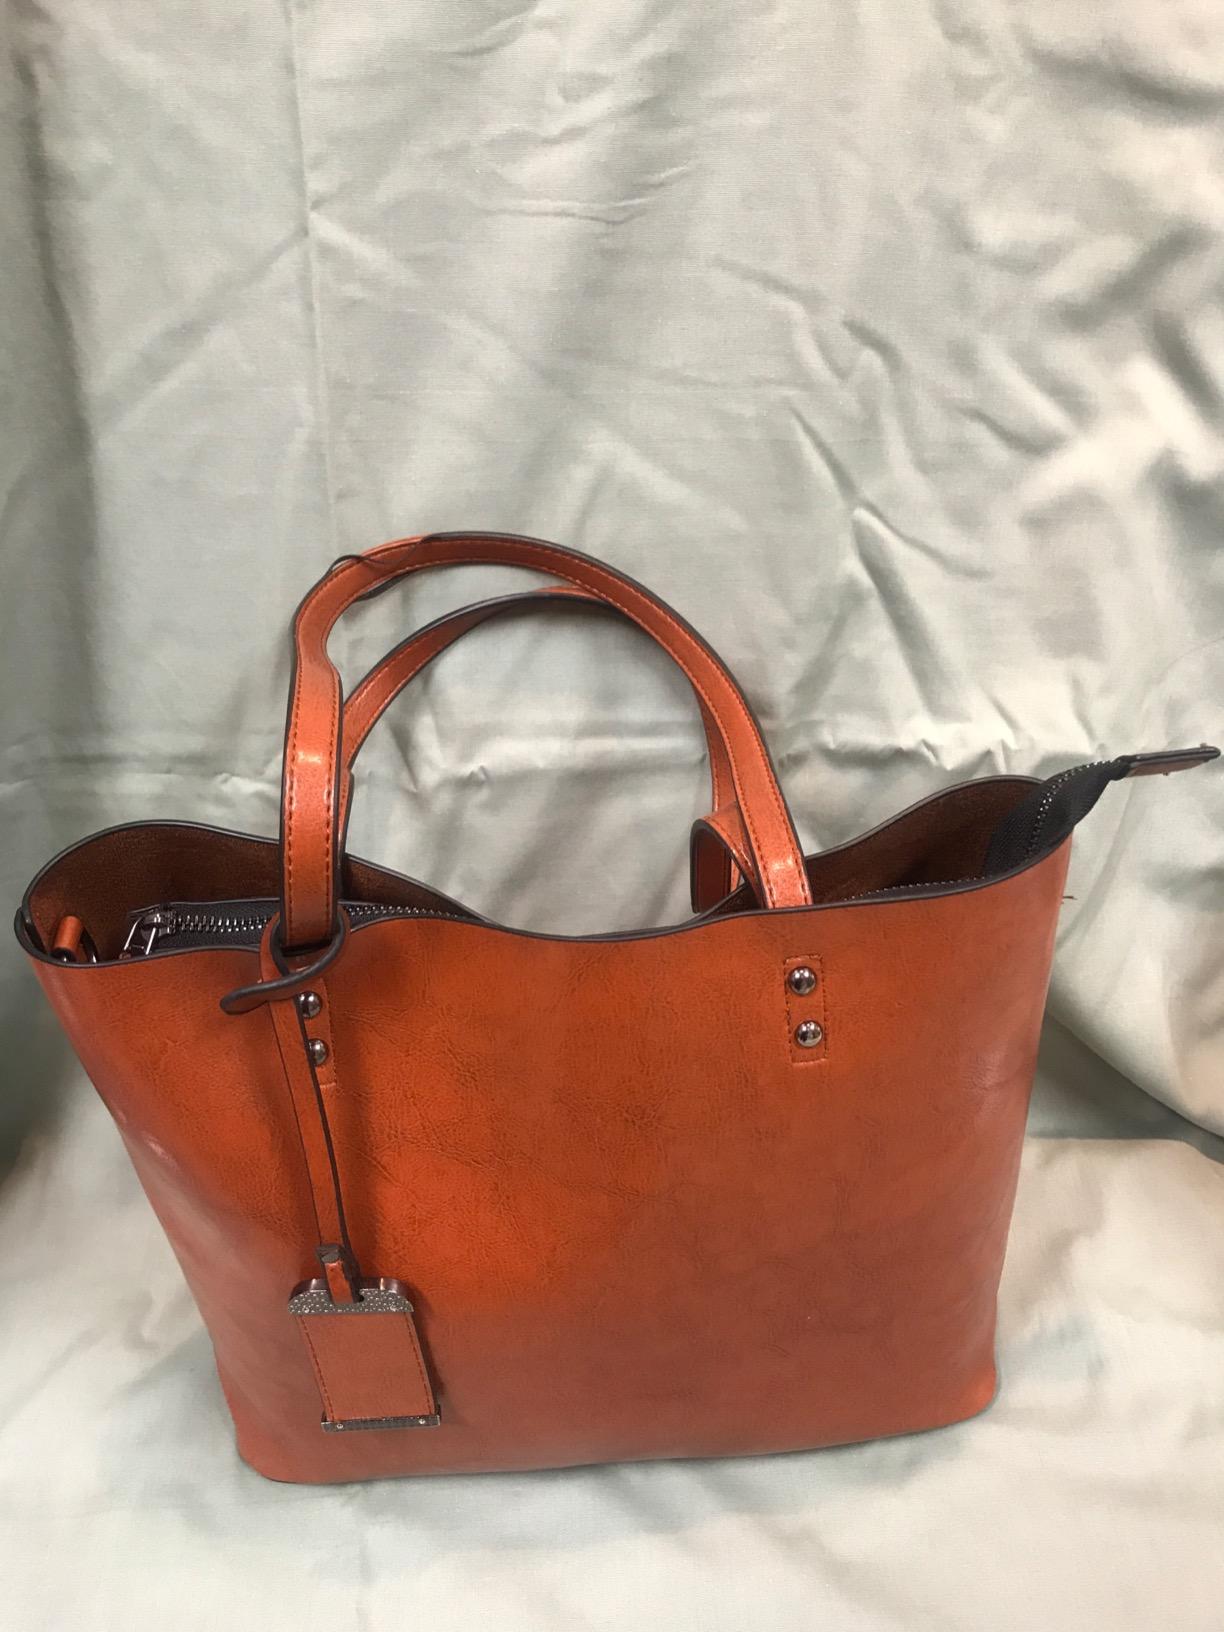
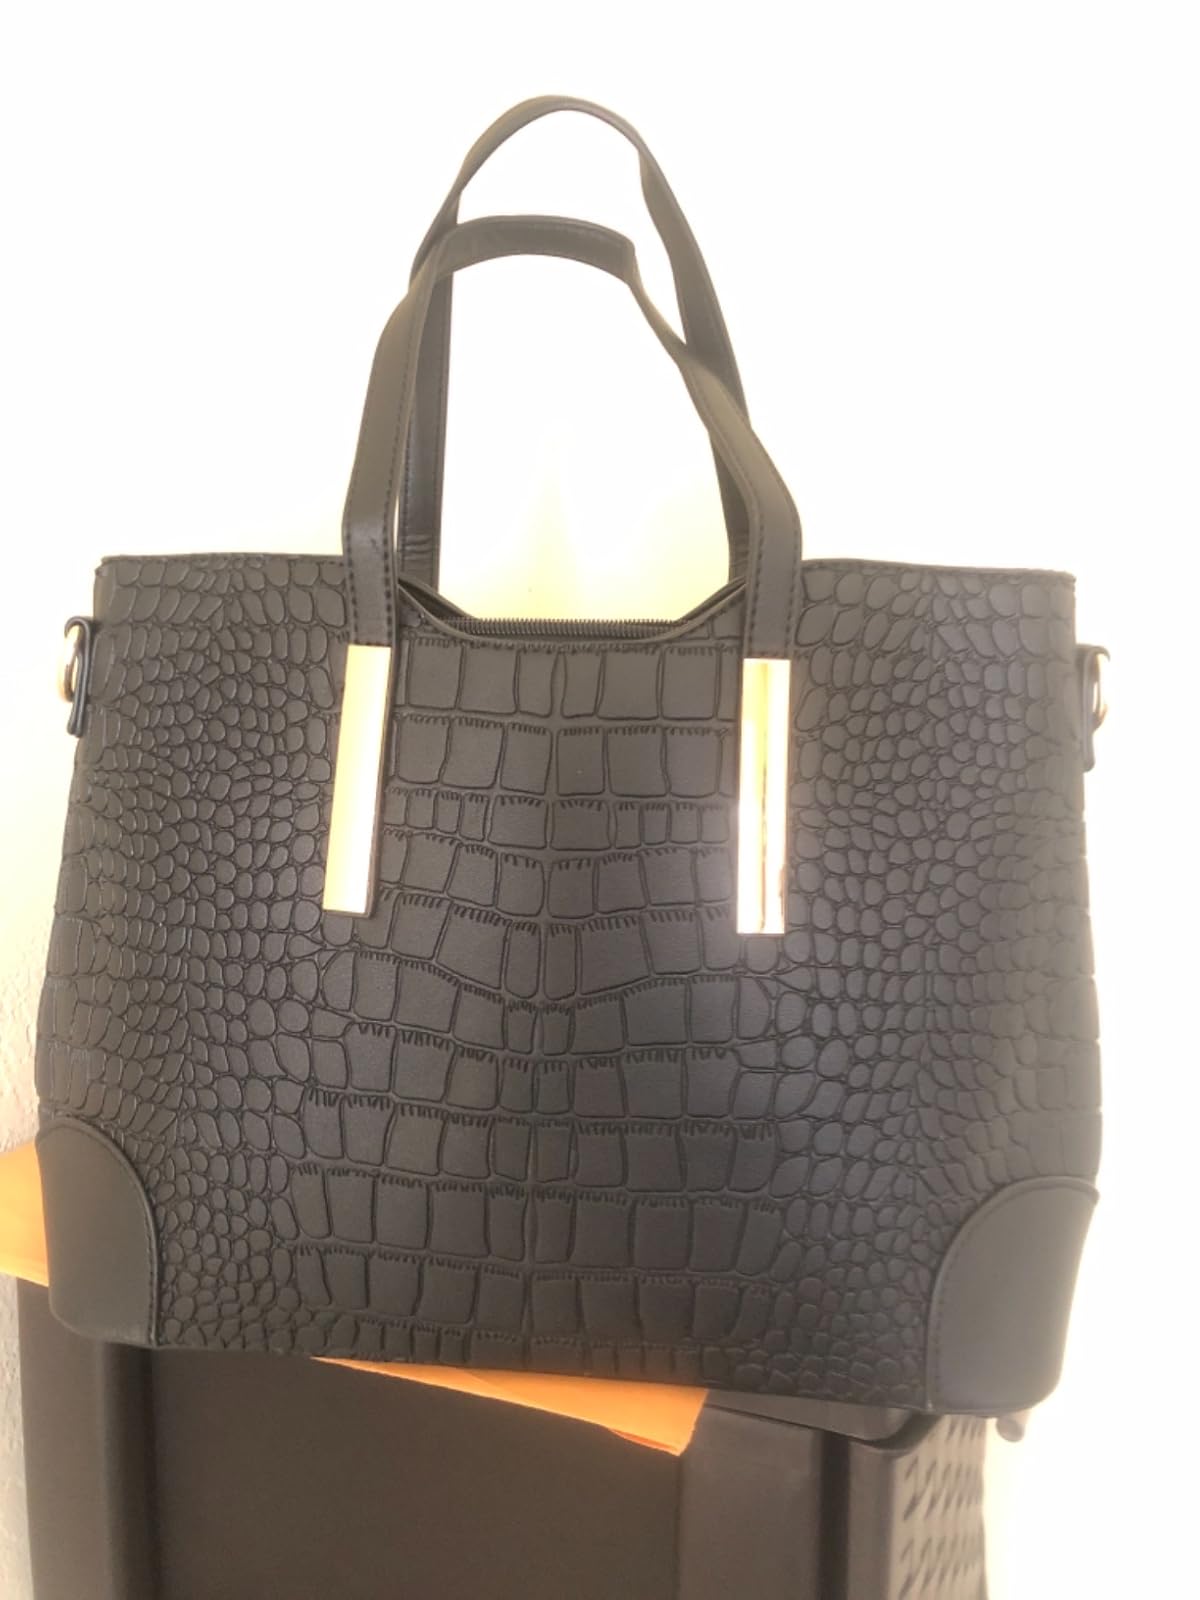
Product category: accessories_handbag
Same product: no